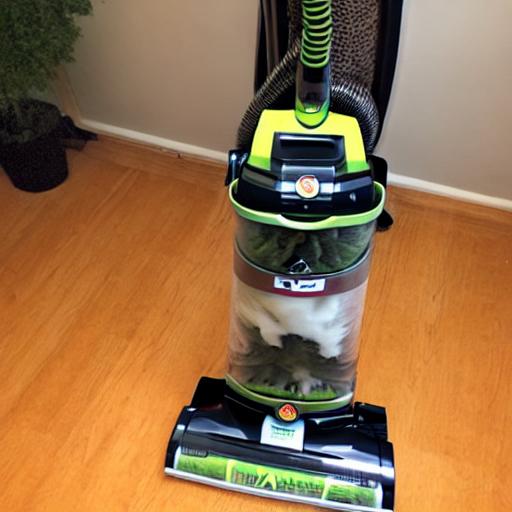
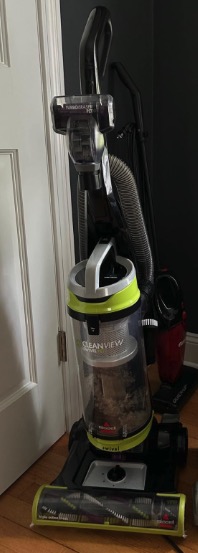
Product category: items_vacuum
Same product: no